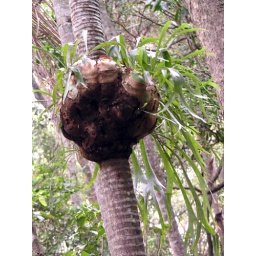
Parasitic fungus on tree in forest near Port Macquarie.